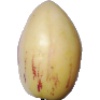
Label: Pepino 1